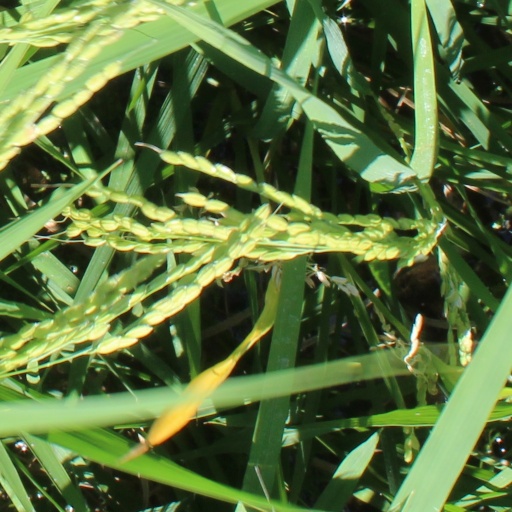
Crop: rice